Quantico Marines Devil Dogs football

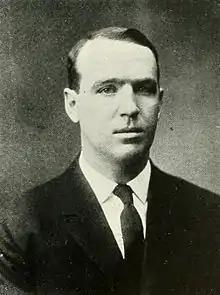
Tom Keady, head coach 1925–1930

The Marines improved in 1924, winning each of their games except for a 13–13 tie with Vanderbilt. This would prove to be Beckett's last year coaching the Marines. In four seasons, they were 30–2–2 for a winning percentage. Tom Keady took over the head coaching duties for the 1925 season, but Quantico didn't fare as well, finishing with a 6–3–1 record. But Keady would return the Marines to the ranks of the undefeated, coaching the team to a 10–0 record in 1927. Keady compiled a 45–12–3 record ( winning percentage) as head coach from 1925 to 1930.